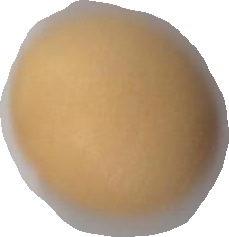
Variety: Grobogan